Longbridge railway station

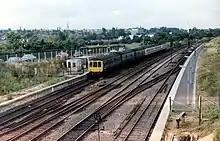
Longbridge station in August 1979, still incomplete; it had opened the previous year

Two previous stations serving Longbridge have existed. The first was opened at a location just south of the current station, in either 1840 or 1841, when the original Birmingham and Gloucester Railway opened; it did not prosper and closed in 1849.